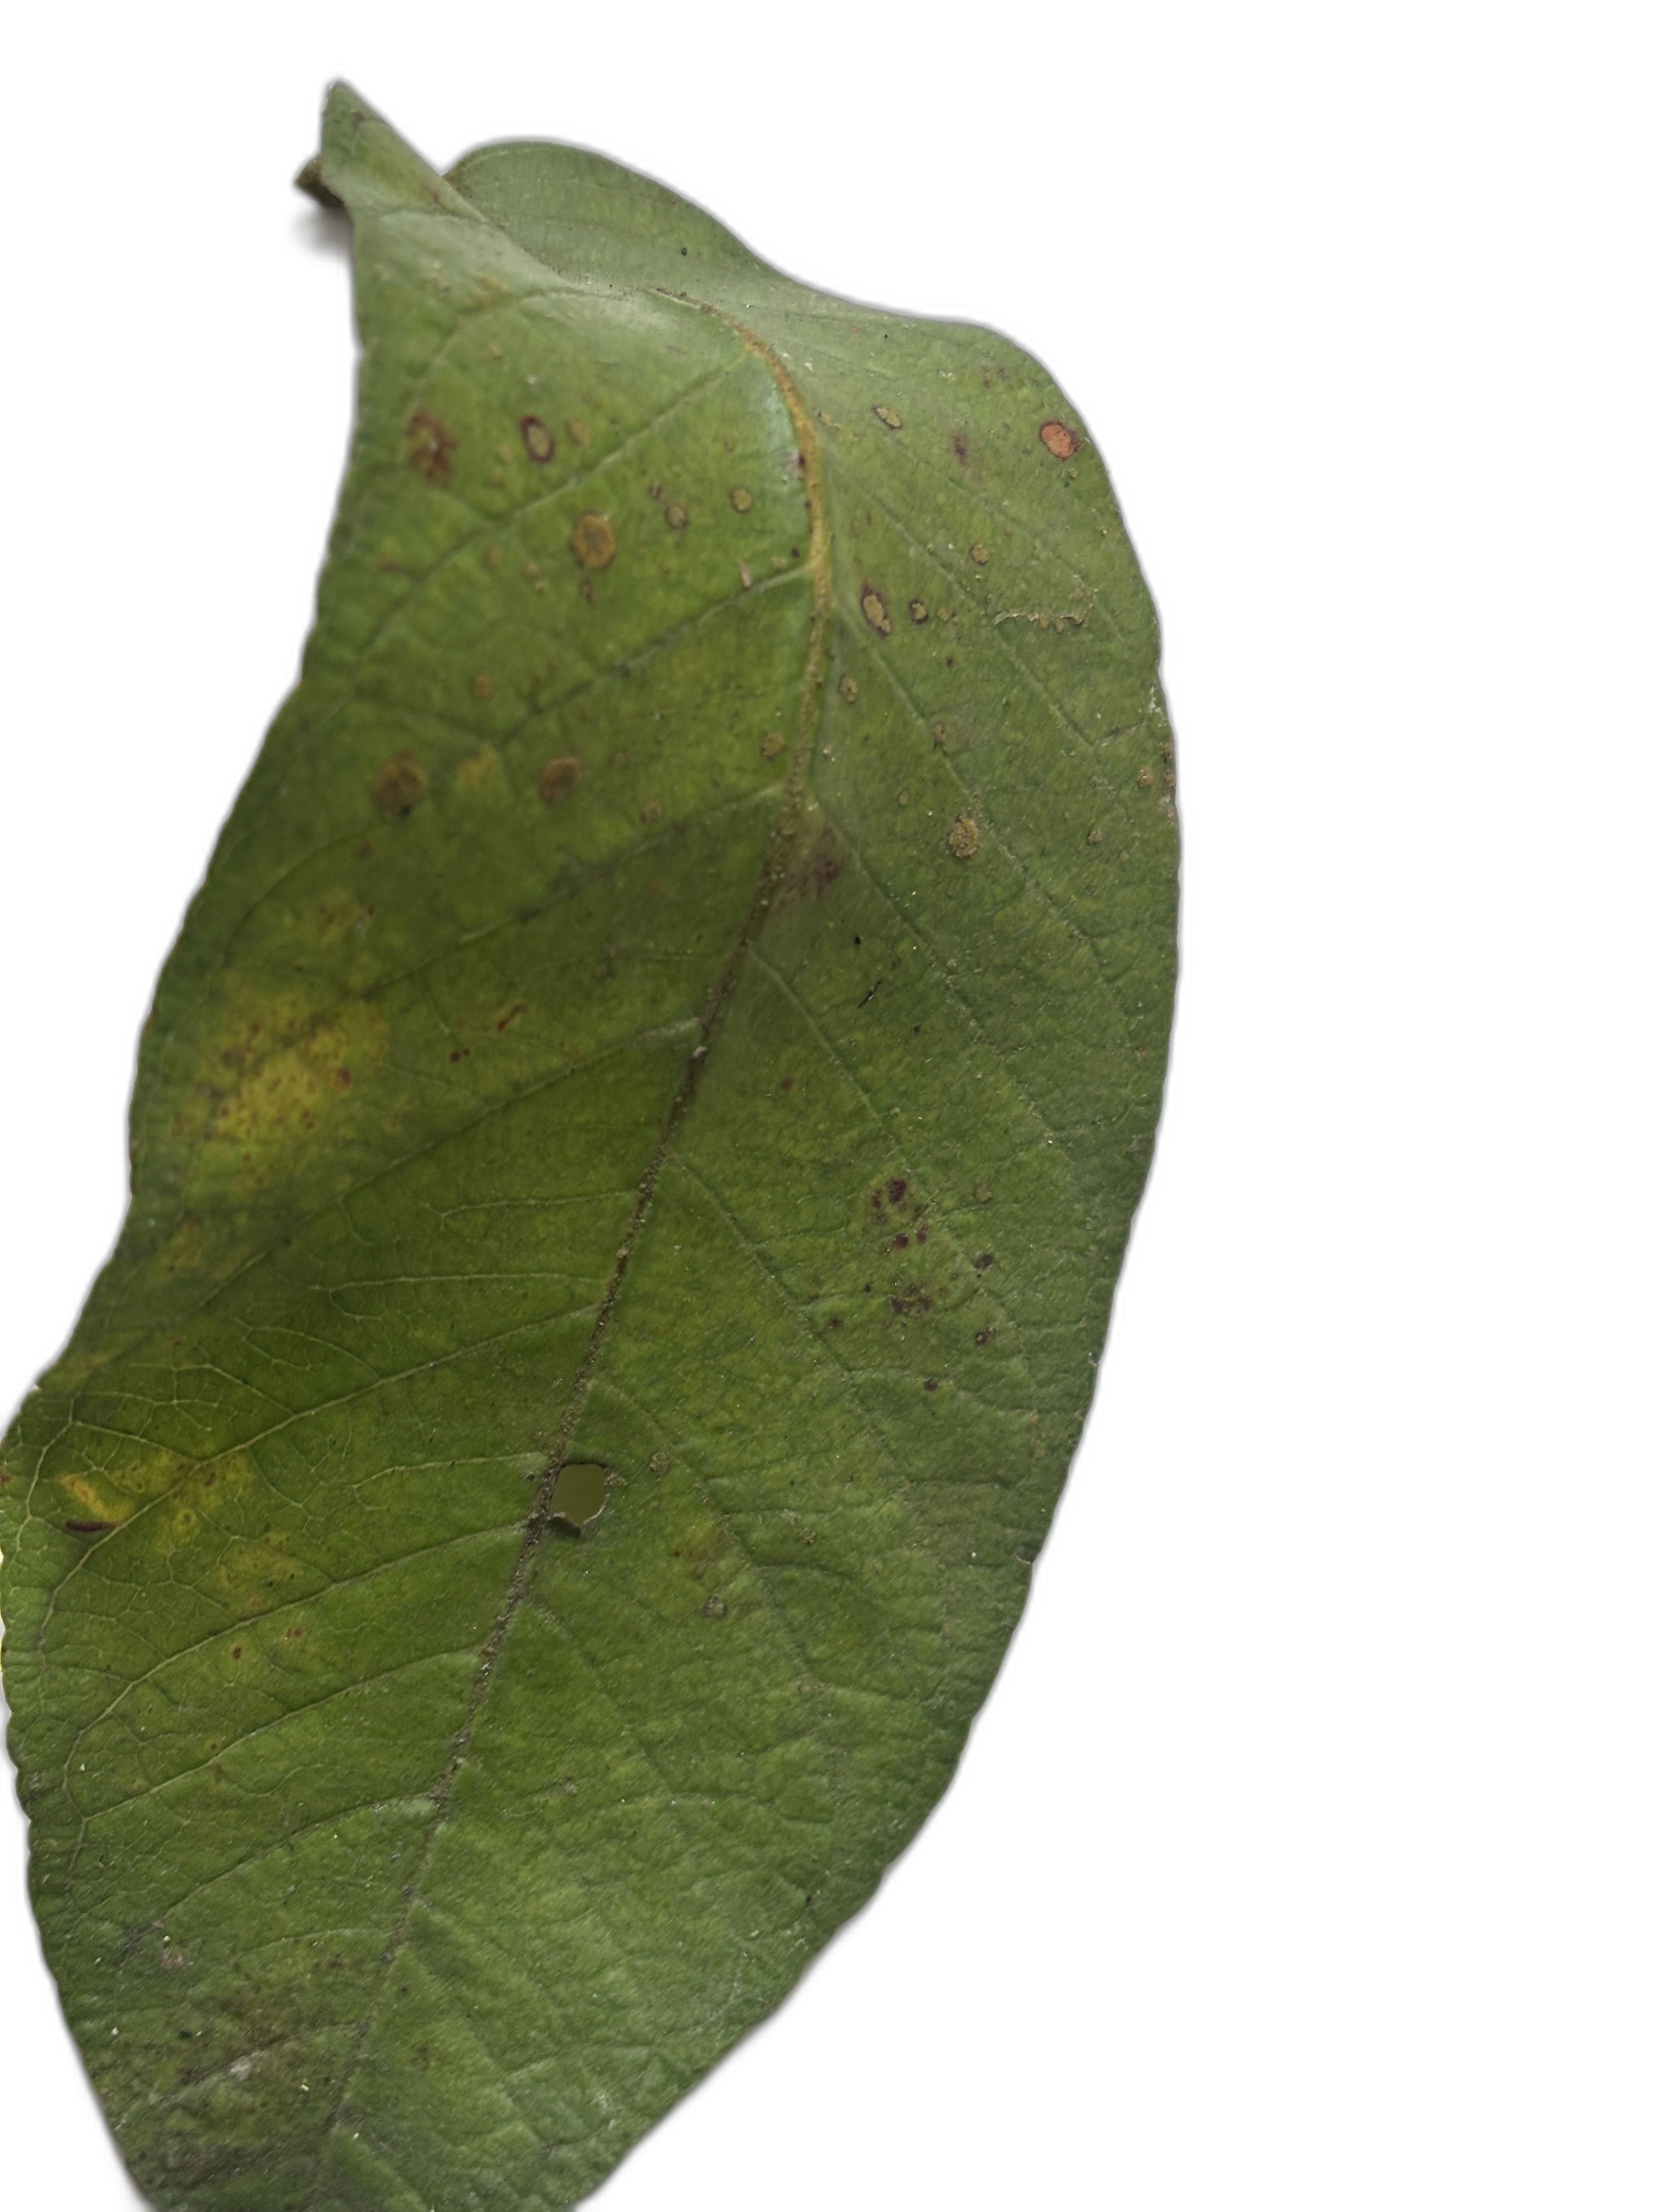
Plant part: leaf
Disease: Anthracnose